California Zephyr

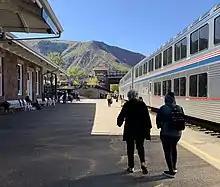
The westbound "Zephyr" stops at the station at Glenwood Springs, Colorado.

The west-bound train is Amtrak number 5 (number 6 eastbound). Upon leaving Chicago Union Station, the train travels along the Metra BNSF Line, with an intermediate stop in Naperville, Illinois.